Pays de Bitche

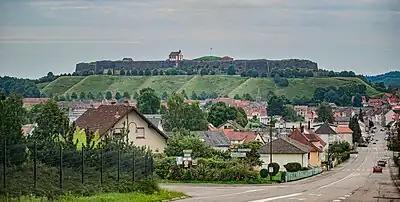
Citadel of Bitche

Its administration was modernised, its jurisdiction re-regulated and there was then initially a definite economic boom that had, however, turned into a long-lasting recession in the 2nd quarter of the 17th century.